Pablo Serrano

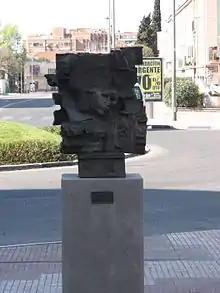
Work at the Museum of Outdoor Sculpture of Alcala de Henares.

Serrano's abstract introspection reached its zenith with the series Rhythms in Space, dynamic compositions constructed from stainless steel rods. In 1959, while taking part in one of Pierre Schaeffer's experimental music projects, Serrano presented his working models for these series, as well as the first Burning of an object entitled The Dis-occupation of the Space or the Presence of the Absence in the Galleria del Disegno in Milan, Italy.